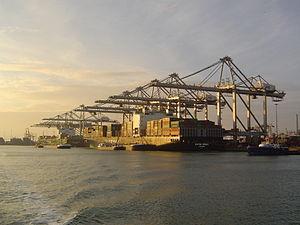
L'Amazonehaven est un bassin du Maasvlakte situé sur le canal de Beer, faisant partie du port de Rotterdam aux Pays-Bas.
L'environnement aux Pays-Bas est l'environnement du pays Pays-Bas.
Les Pays-Bas, en forme longue le royaume des Pays-Bas, sont un pays d'Europe de l'Ouest, frontalier avec la Belgique au sud et l'Allemagne à l'est, possédant également une frontière avec la France sur l'île de Saint-Martin. Monarchie constitutionnelle comptant 17,2 millions d'habitants en 2019, le pays a pour capitale Amsterdam, bien que les institutions gouvernementales — exécutif, législatif et judiciaire — siègent à La Haye. Il est administré en quatre territoires autonomes : Aruba, Curaçao, Saint-Martin et le territoire européen, lui-même divisé en douze provinces, auxquelles s'ajoutent trois autres communes à statut spécial situées outre-mer. Géographiquement, le pays dispose de caractéristiques uniques, possédant l'une des altitudes moyennes les plus faibles au monde : environ un quart du territoire en Europe est situé sous le niveau de la mer du Nord, qui le baigne à l'ouest et au nord. 18,41 % de la superficie totale des Pays-Bas est couverte d'eau.